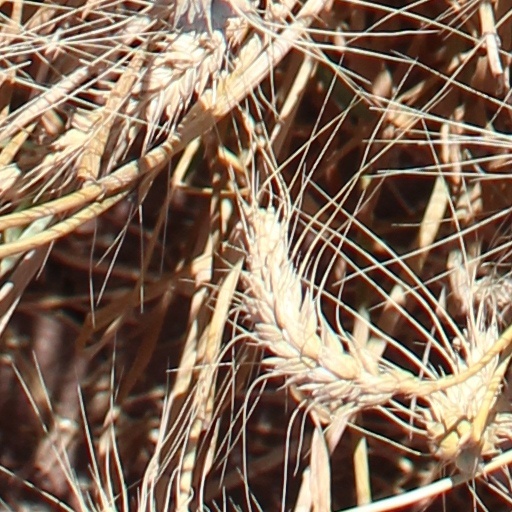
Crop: wheat